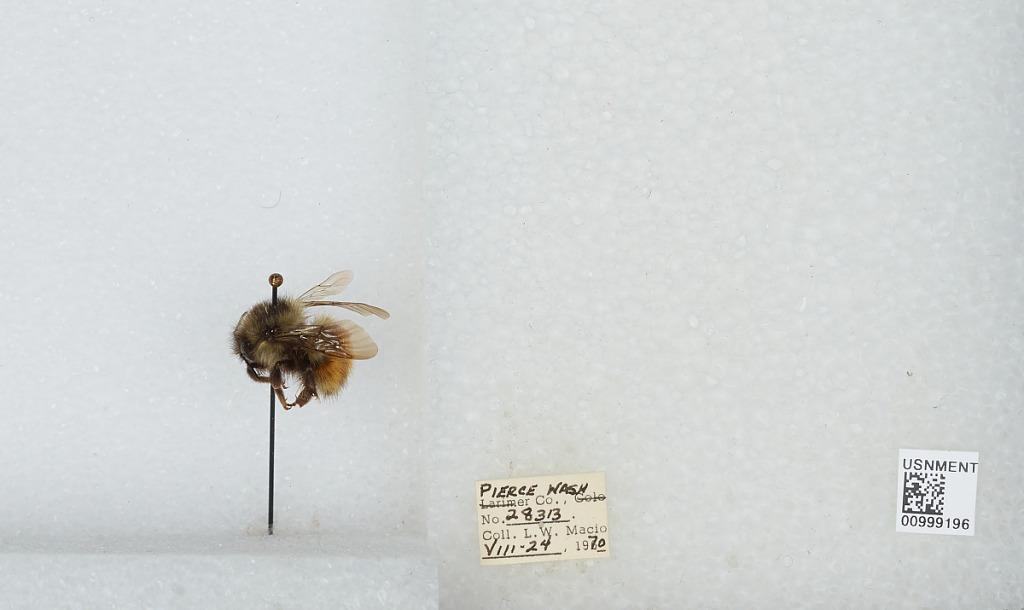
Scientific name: Bombus (Pyrobombus) melanopygus Nylander
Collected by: L. Macior
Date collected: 1970-8-24
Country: United States
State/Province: Washington
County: Pierce
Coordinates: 47.05, -122.12